2008 Jerusalem bulldozer attack

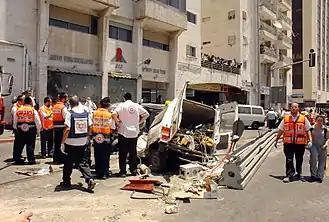
Damage caused by the attack

Preliminary investigations suggest the Caterpillar 966 front-end loader was taken from a nearby construction site on Jaffa Road. The perpetrator then drove the vehicle against traffic, before hitting an Egged public bus near the city's old Central Bus Station. The impact flipped the bus onto its side, hitting nearby vehicles and pedestrians. The perpetrator, Hussam Taysir Duwait, was also heard yelling "Allahu Akbar" during the attack. After a traffic policewoman had shot the driver, the vehicle came to a halt but then started again and crushed another car, killing another person.